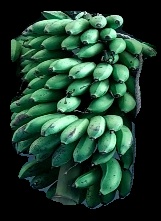
Variety: rasbale
Grade: grade2